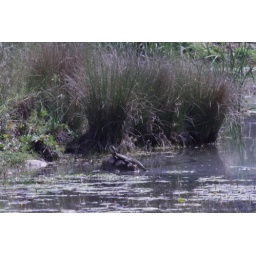
sitting on a rock in the dam